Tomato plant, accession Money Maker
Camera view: tilt-top (135 deg); turntable rotation: 30 degrees
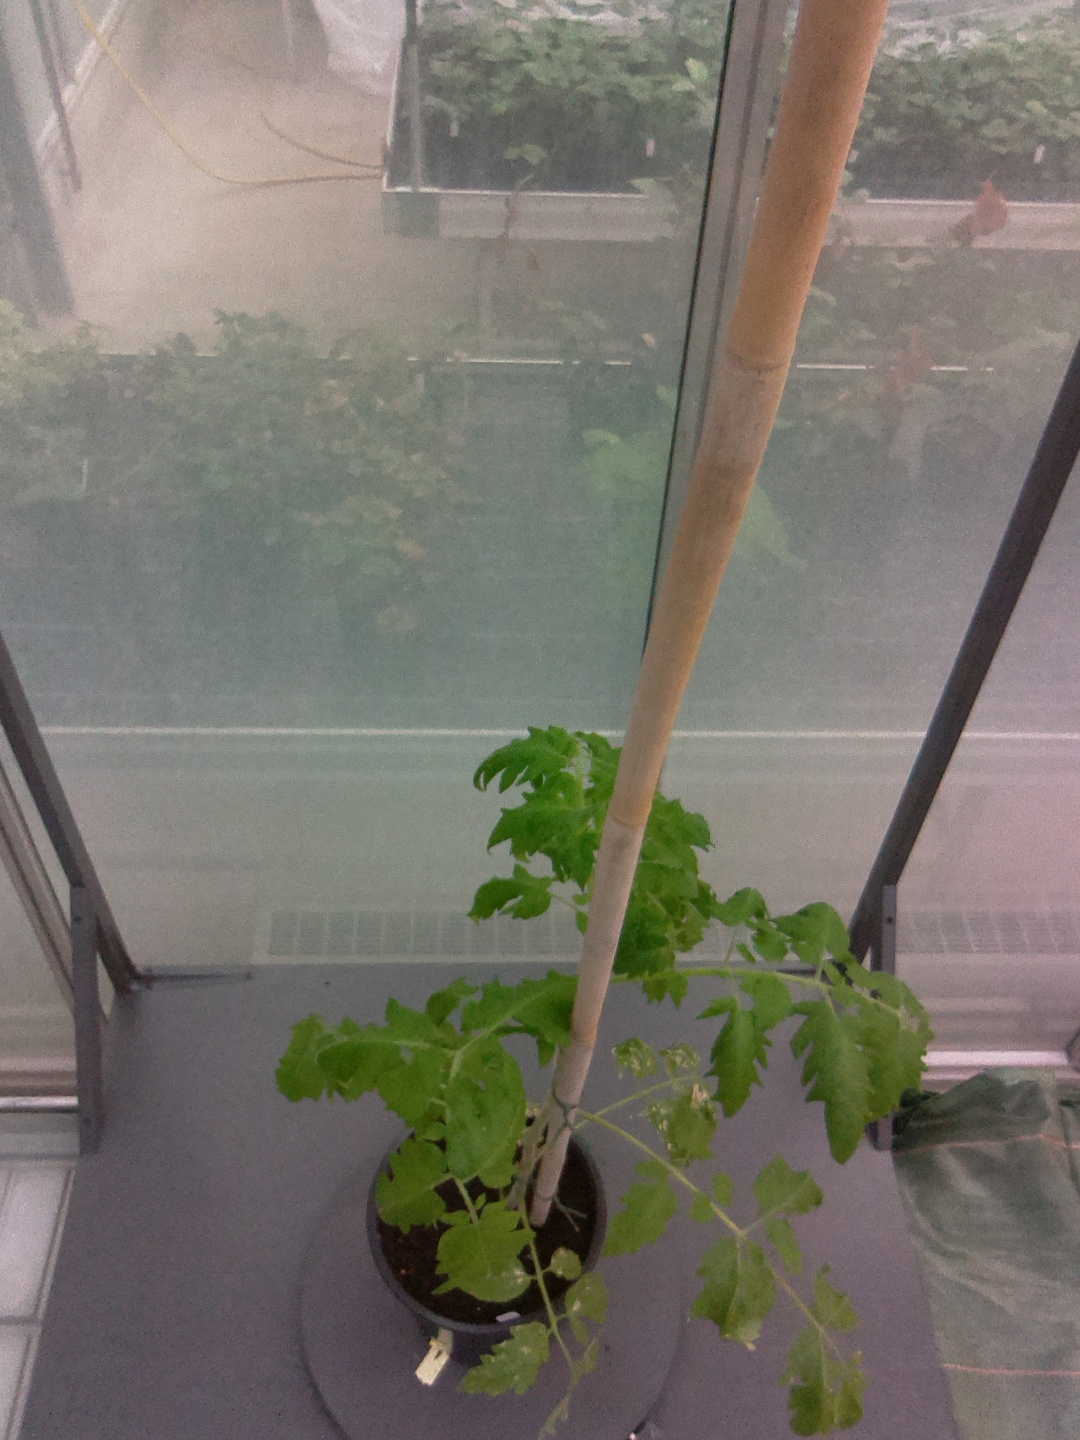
BBCH growth stage 53: 3 inflorescences visible